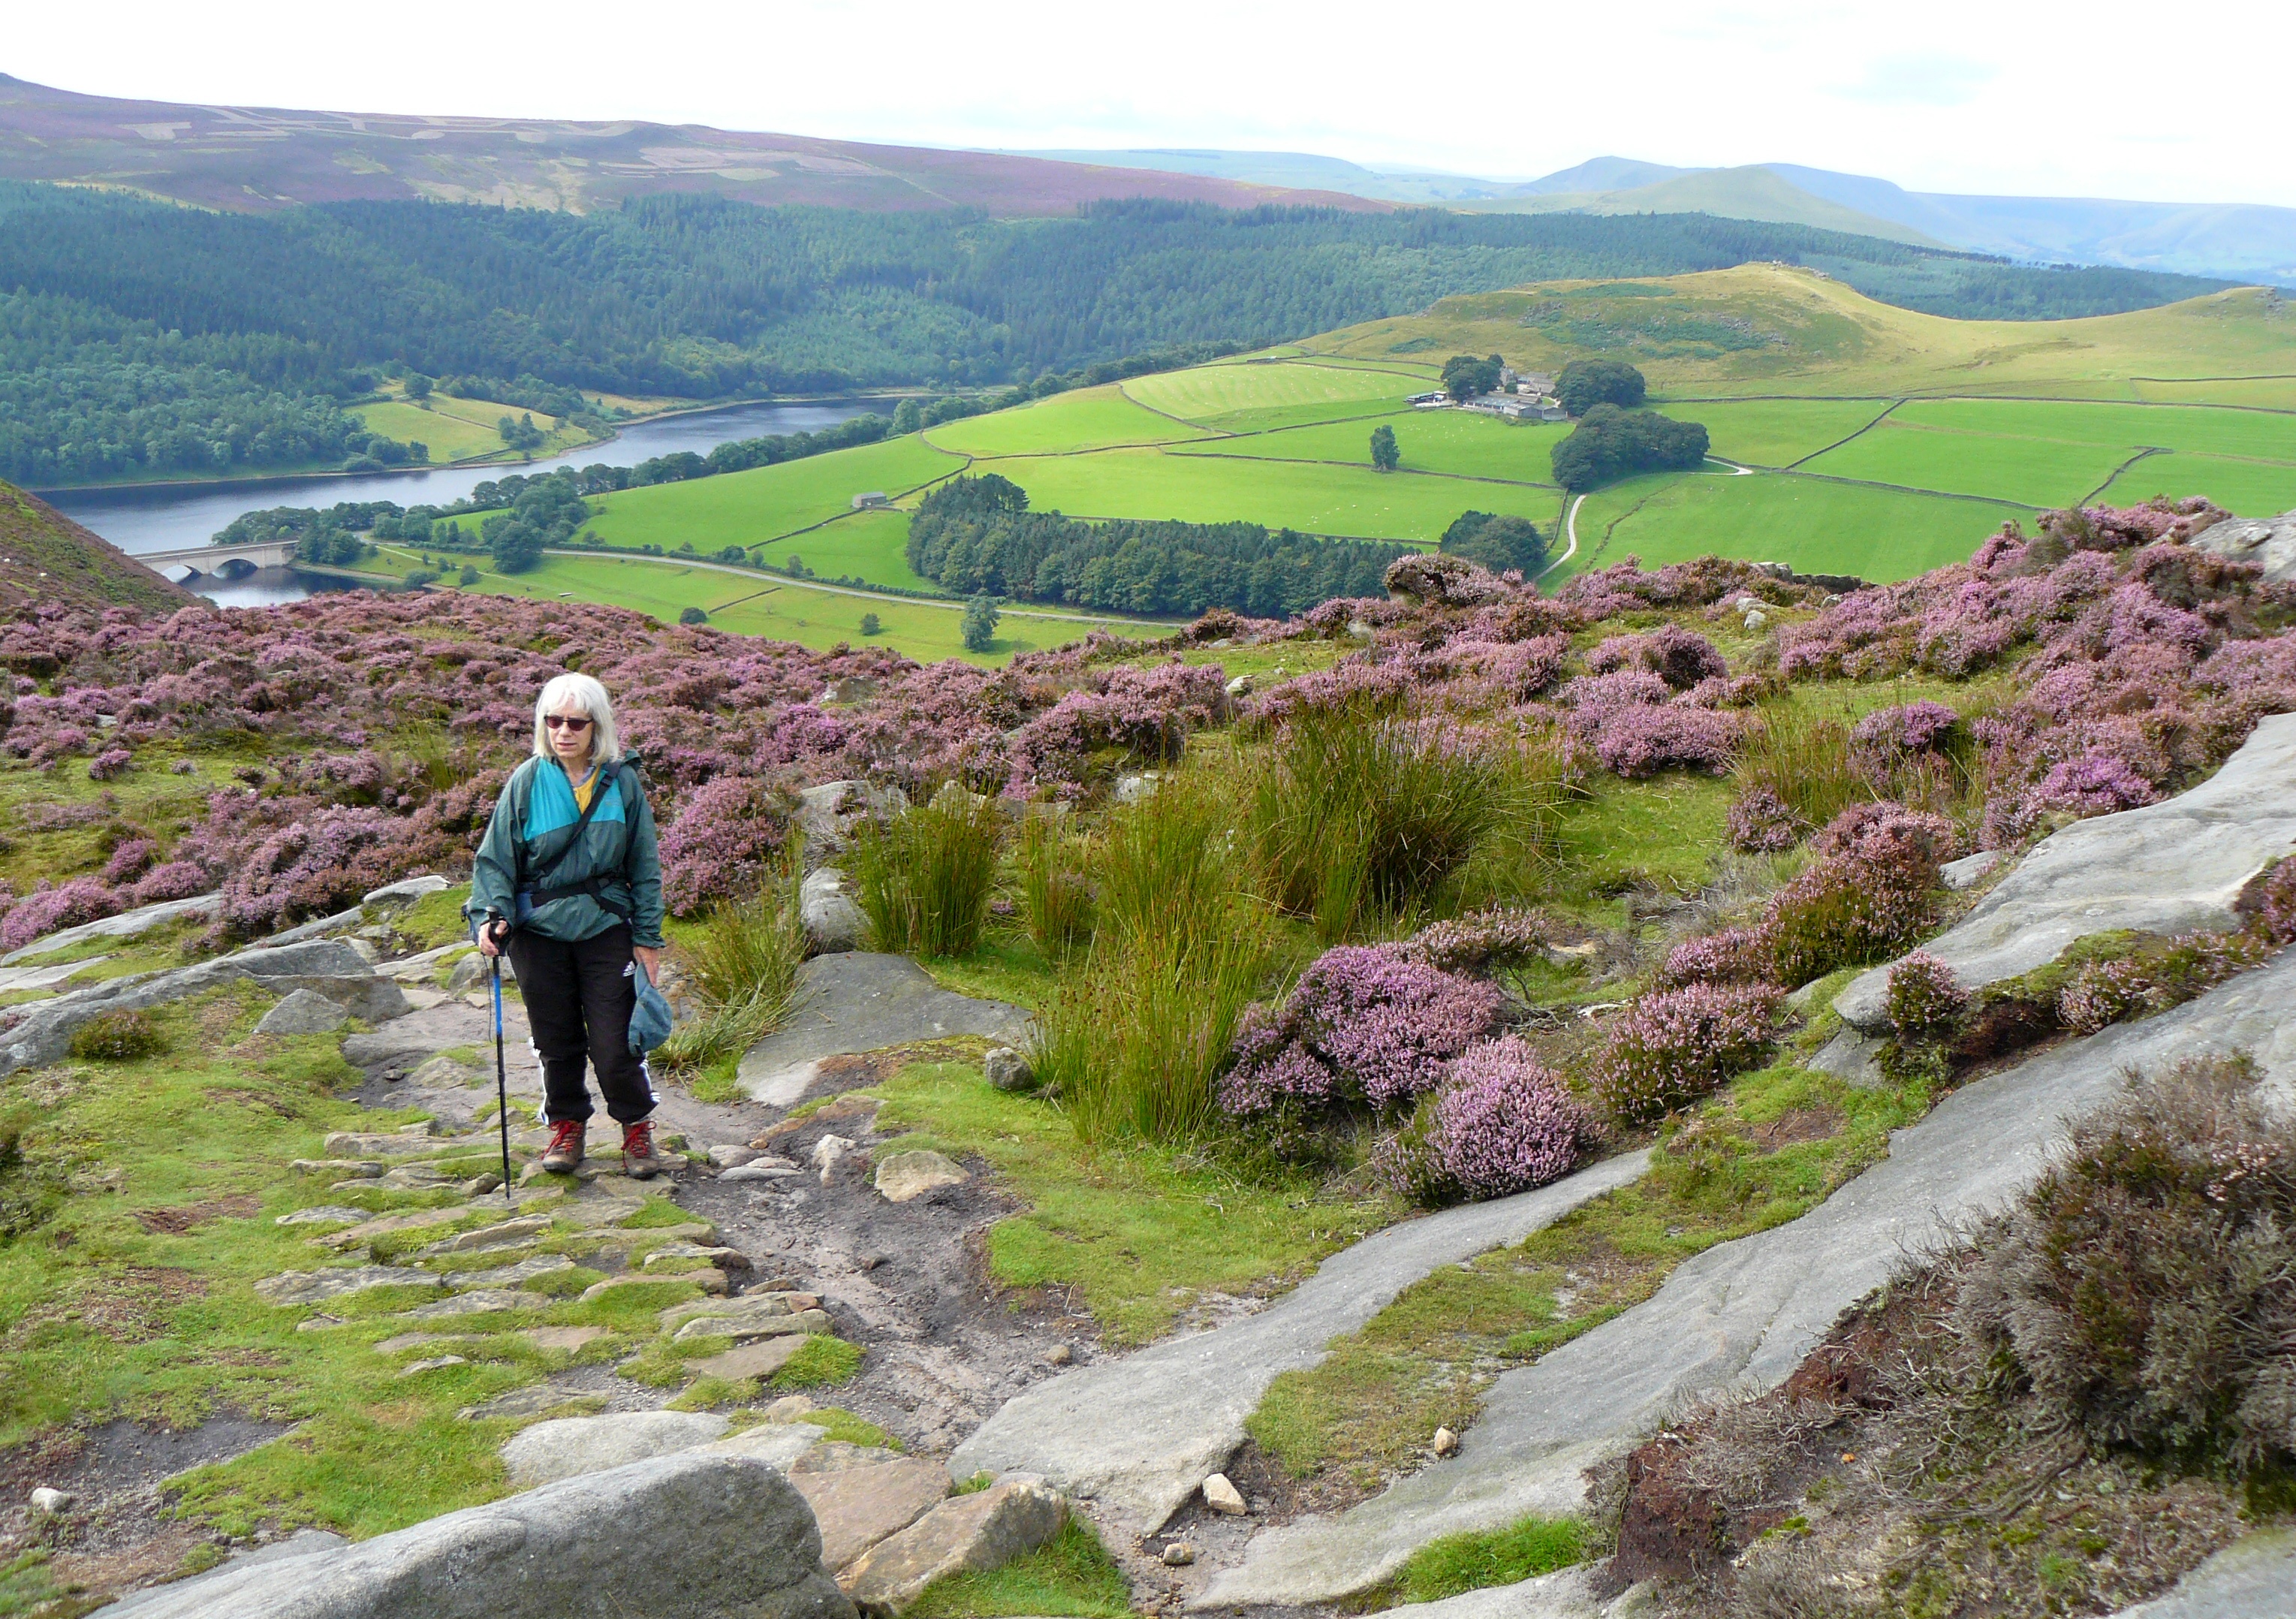
heather, countryside, england, highland, mountainous landforms, fell, wilderness, hill, mountain, landscape, lake district, ridge, rural area, trail, recreation, adventure, hiking, walking, Raised beach, grassland, valley, geology, rock, tourism, leisure, national park, vacation, chaparral, mountain pass, terrain